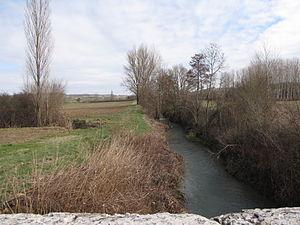
La Barguelonne
La Barguelonne est une rivière du sud de la France qui coule dans les départements du Lot, de Lot-et-Garonne et de Tarn-et-Garonne, et un affluent direct de la Garonne en rive droite.